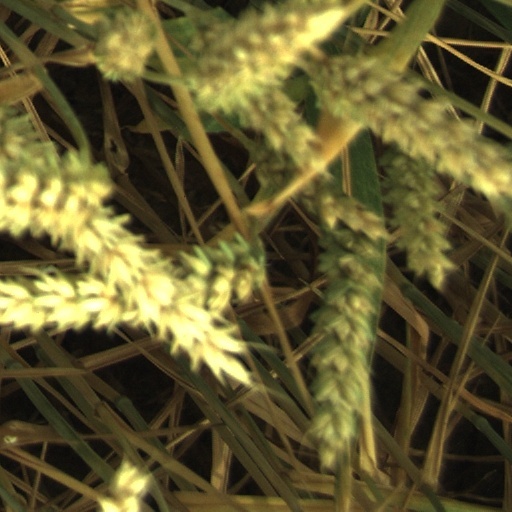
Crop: wheat